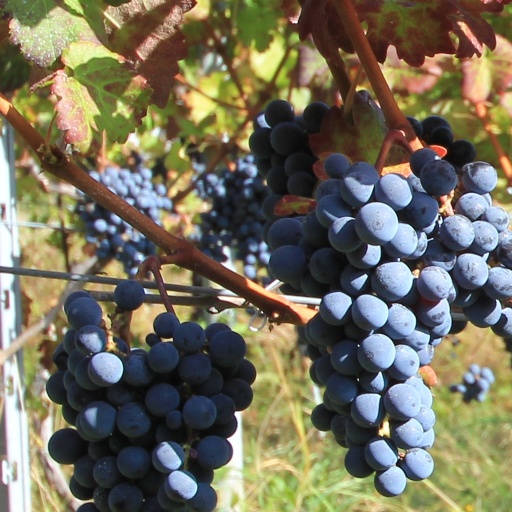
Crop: grape